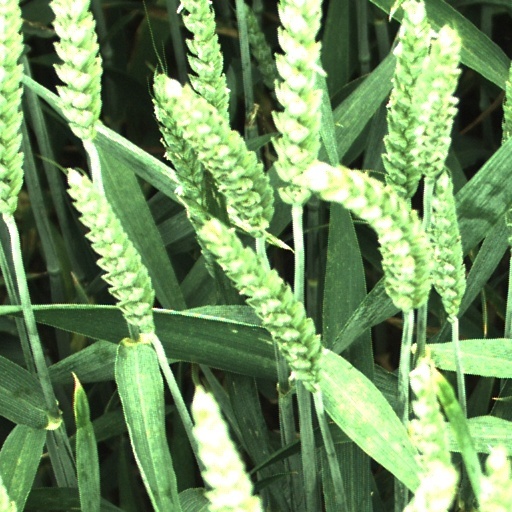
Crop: wheat